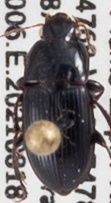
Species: Harpalus ellipsis
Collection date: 2021-08-18
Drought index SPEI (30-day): -1.69
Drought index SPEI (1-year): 0.17
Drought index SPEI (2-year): -0.54